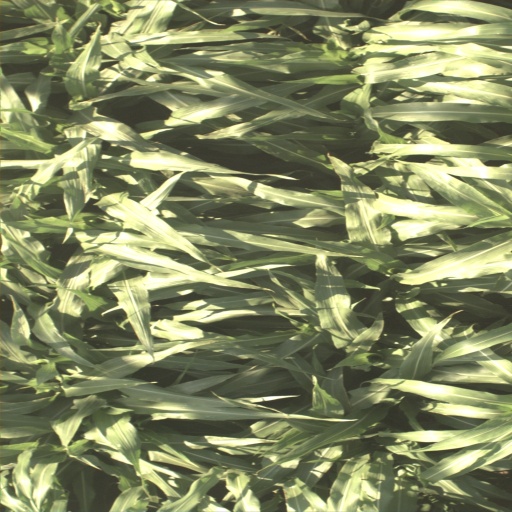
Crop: sorghum